Cover Me (film)

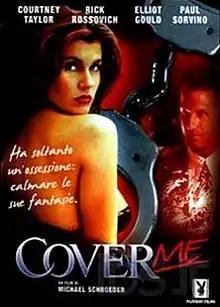

Cover Me is a 1995 direct-to-video erotic thriller film starring Rick Rossovich, Courtney Taylor, Paul Sorvino, Stephen Nichols, Elliott Gould and Corbin Bernsen. It was produced in conjunction with the Orion Interactive CD-ROM game "". The plot involves a serial killer preying on the models of a Los Angeles adult magazine and Holly Jacobson (Taylor) a former policewoman, disguising herself as a nude model in order to lure him out.